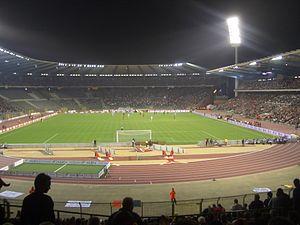
Le Stade Roi-Baudouin lors de Belgique-Espagne le 8 octobre 2005